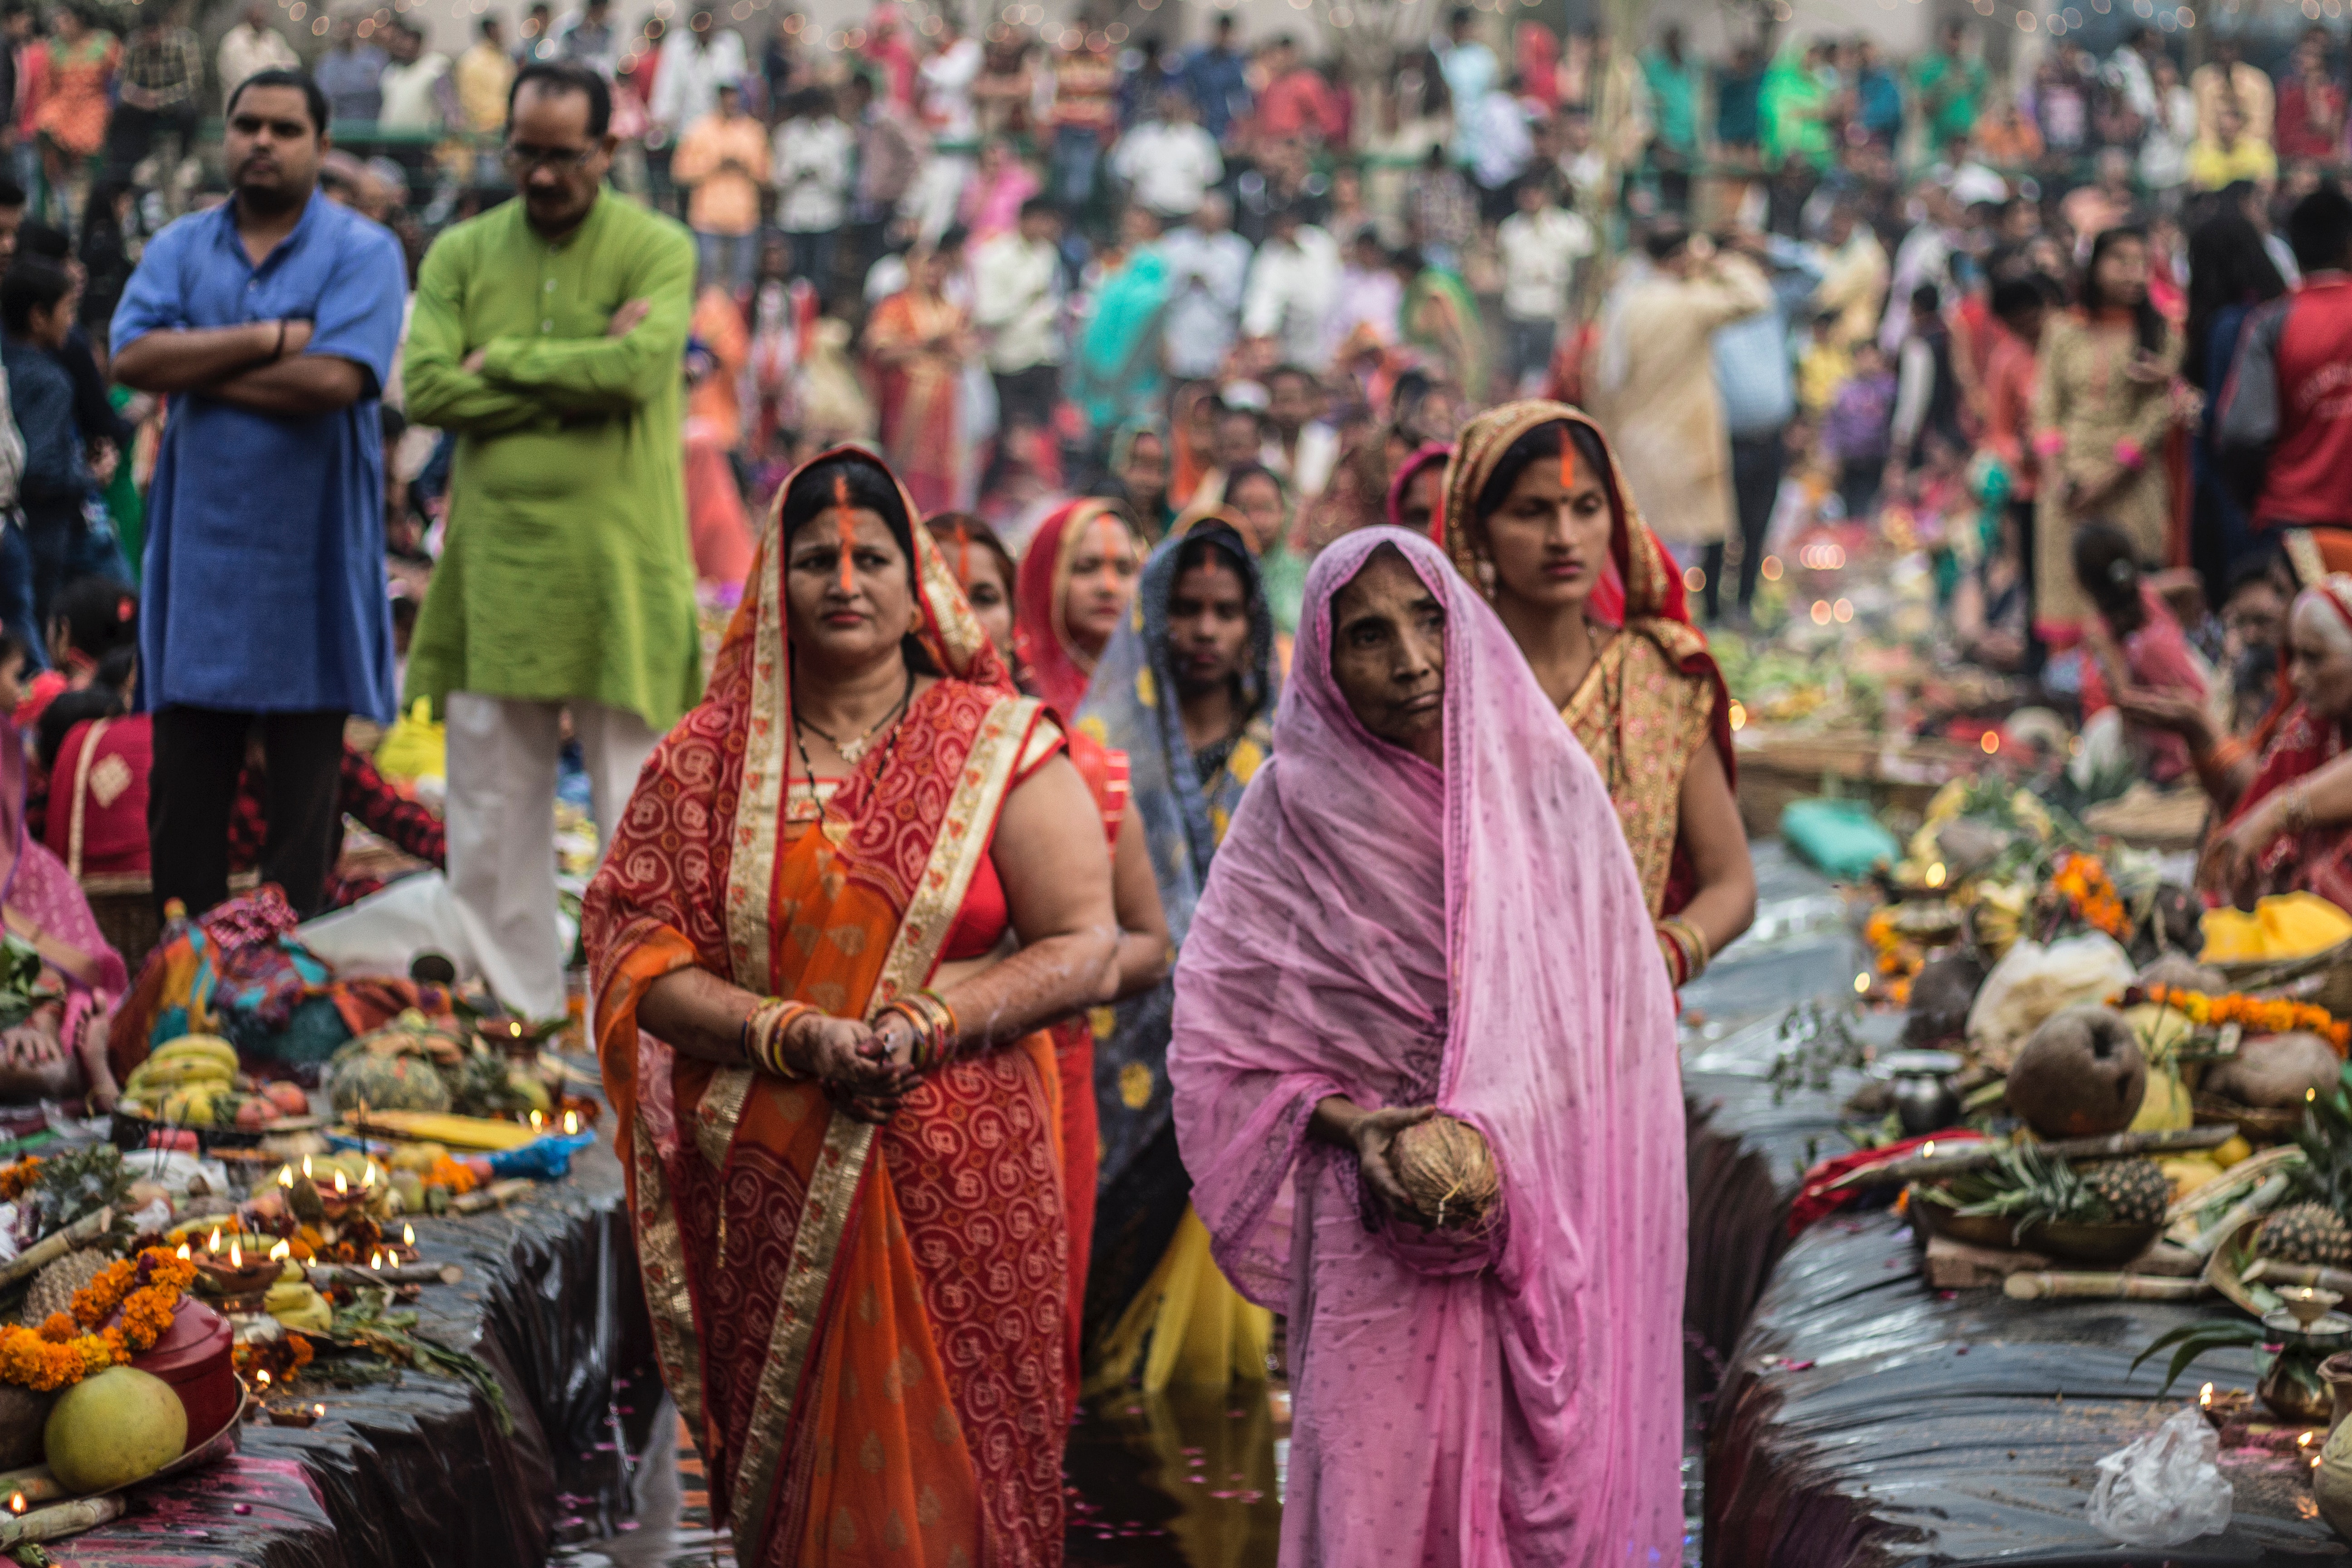
sari, people, ceremony, ritual, event, rite, temple, tradition, festival, photography, plant, crowd, marriage